Mephisto (Marvel Comics)

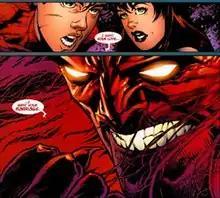
Mephisto steals Peter and Mary Jane's marriage

Mephisto heals May Parker in exchange for changing the personal timelines of Peter Parker (Spider-Man) and Mary Jane Watson so that they never married, claiming he did so only because he hated their happiness (also adding that he has no interest in taking Spider-Man's soul because such a deal would result in him tormenting a soul that is willing to accept the punishment because its sacrifice saved another, a righteousness which disgusts him). He also, at Mary Jane's request, erases all knowledge of Peter's secret identity, both learning only at the point of their memories being erased that their future daughter will be erased as well. During the process, Harry Osborn is also brought back to life; the alteration of the timeline retcons the details of Harry's death being faked by his father.